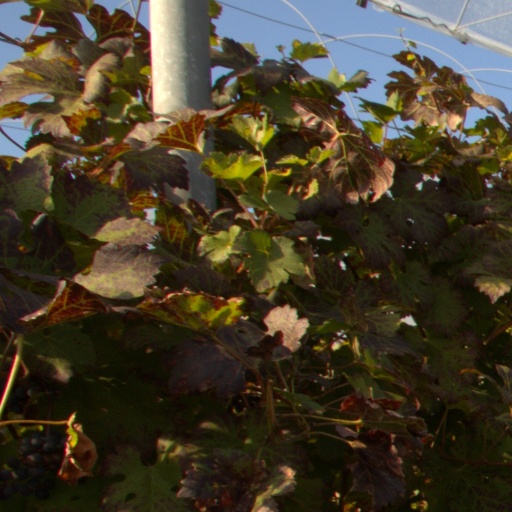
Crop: grape